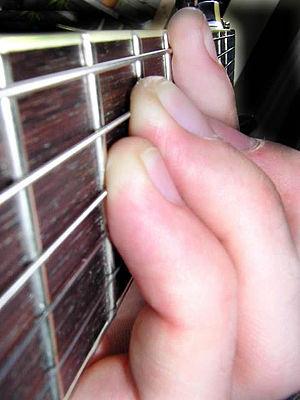
Le power chord — terme anglais signifiant littéralement « accord de puissance » — est un accord simple généralement pratiqué à la guitare. Il est uniquement composé de la fondamentale — éventuellement doublée à l'octave — et de la quinte.